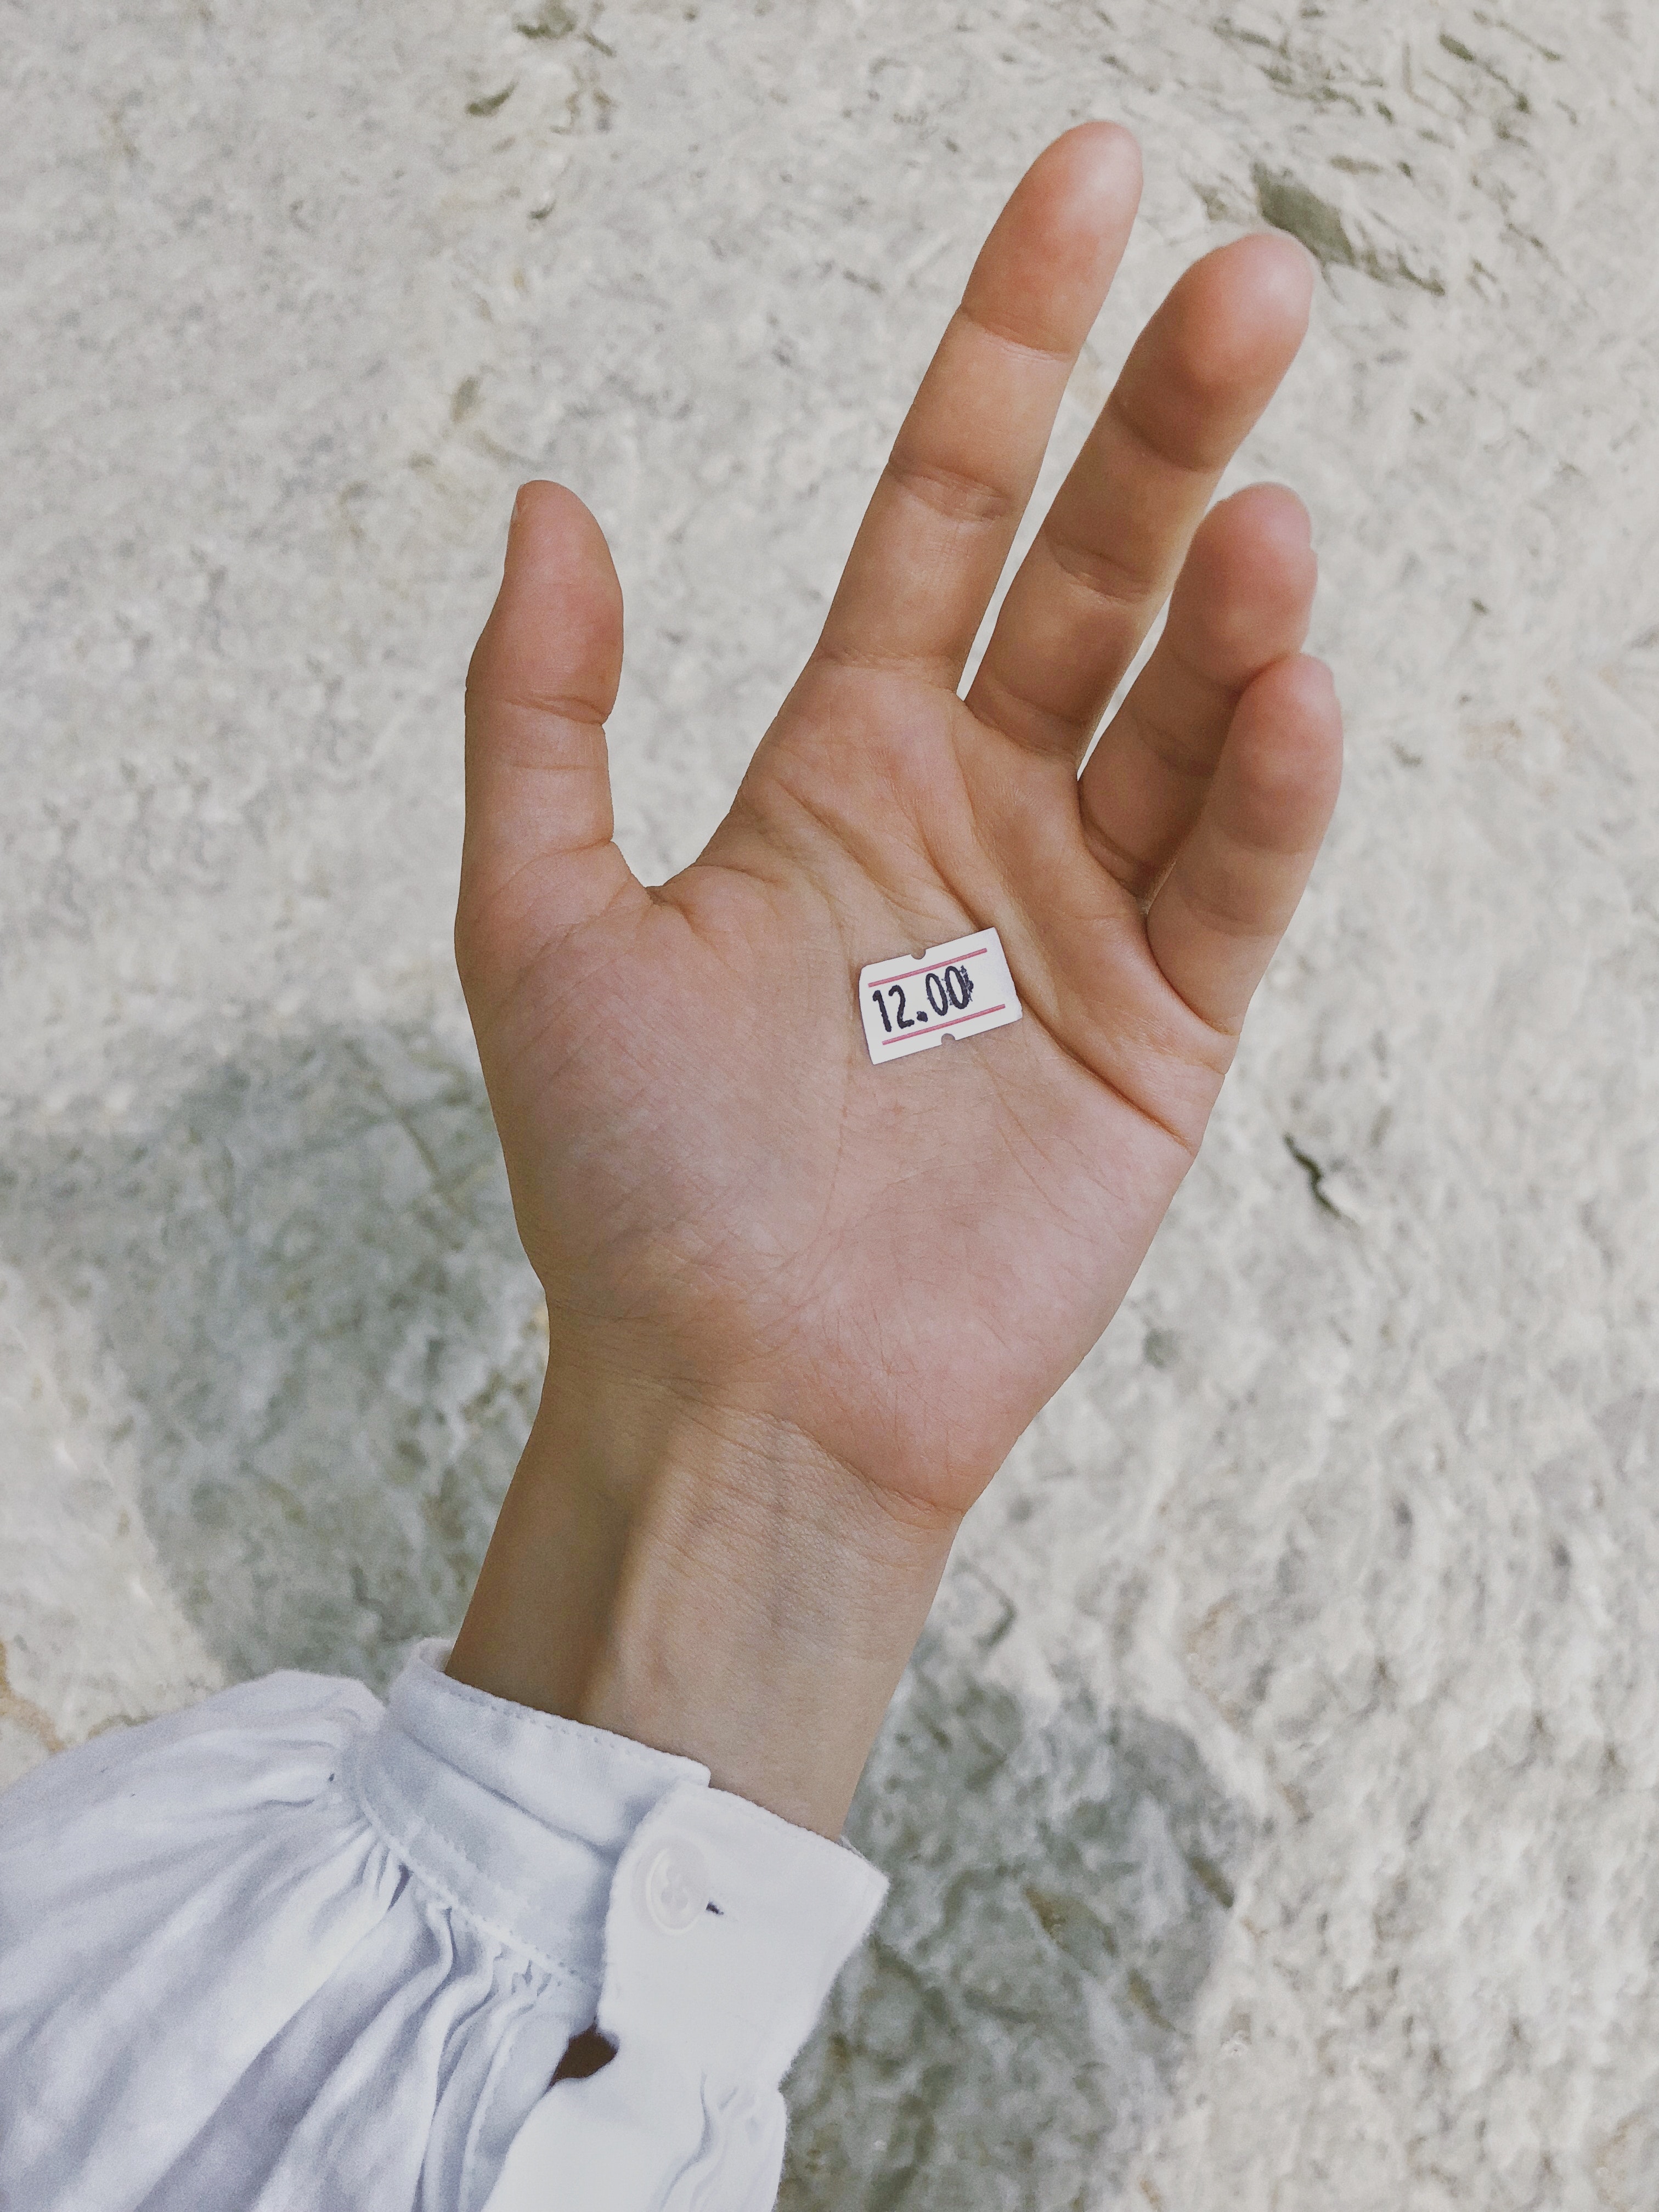
finger, hand, wrist, gesture, thumb, nail, flesh